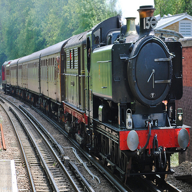
Vehicle type: Trains